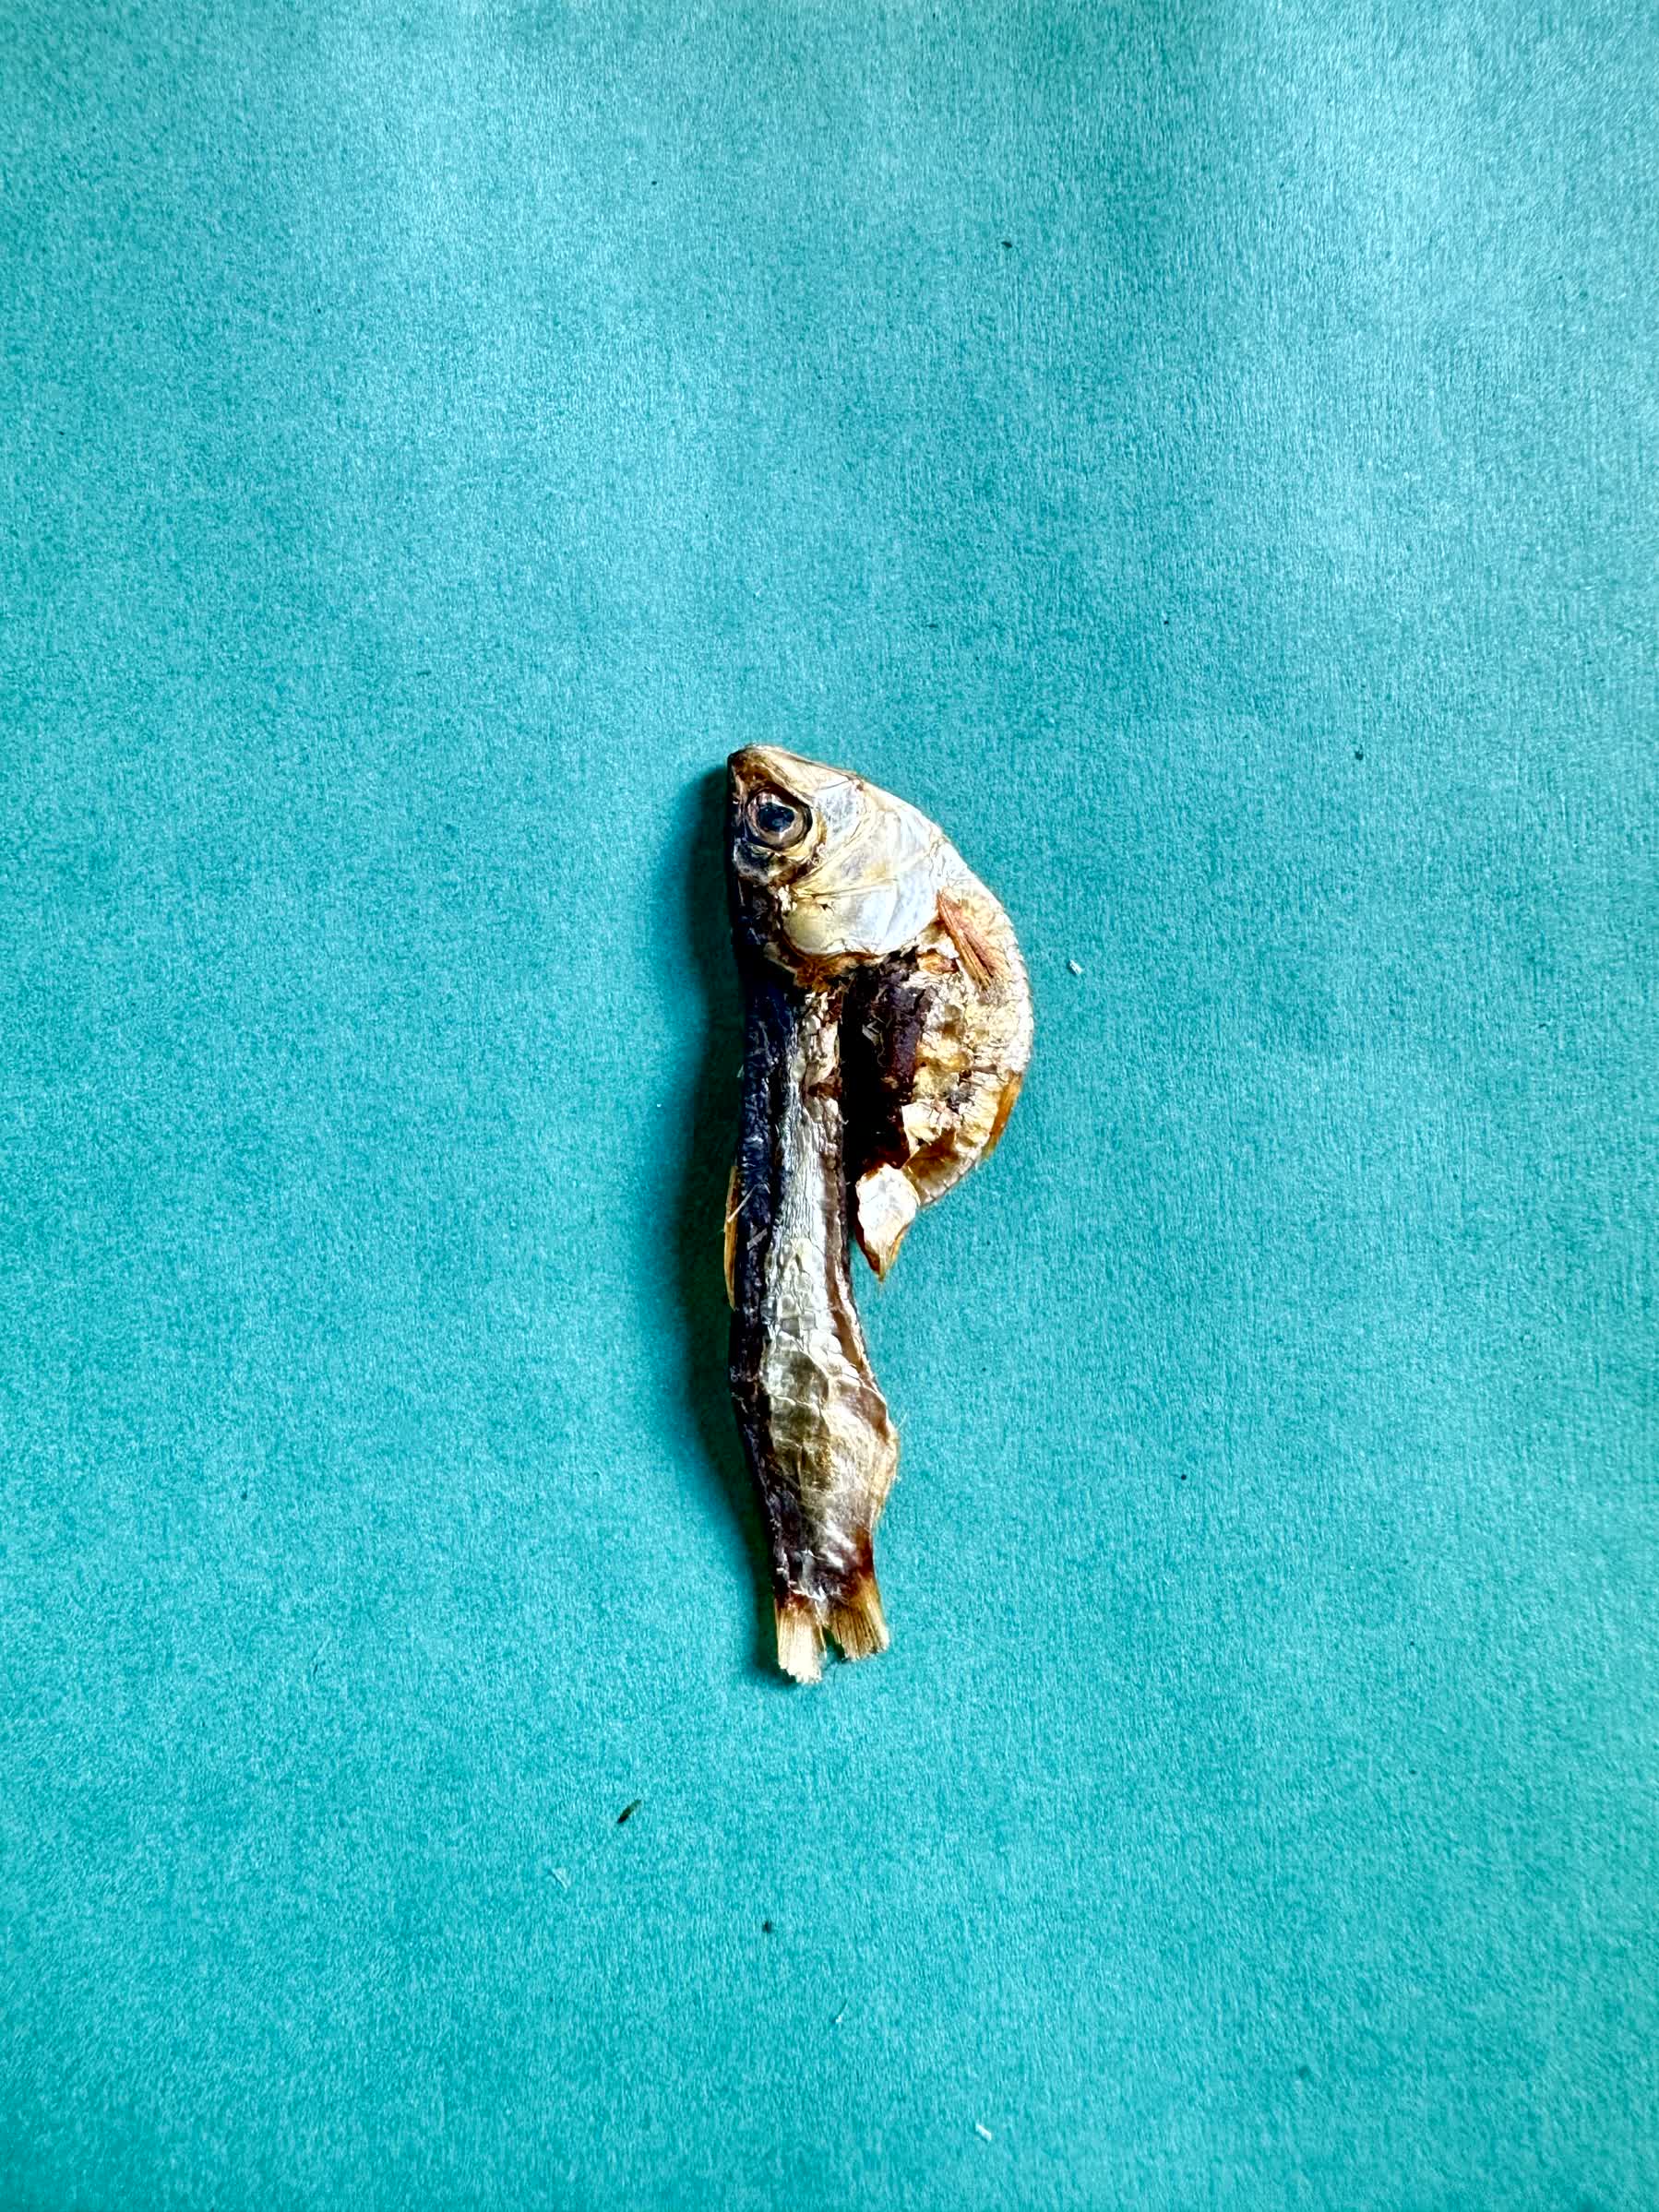
Species: Chapila